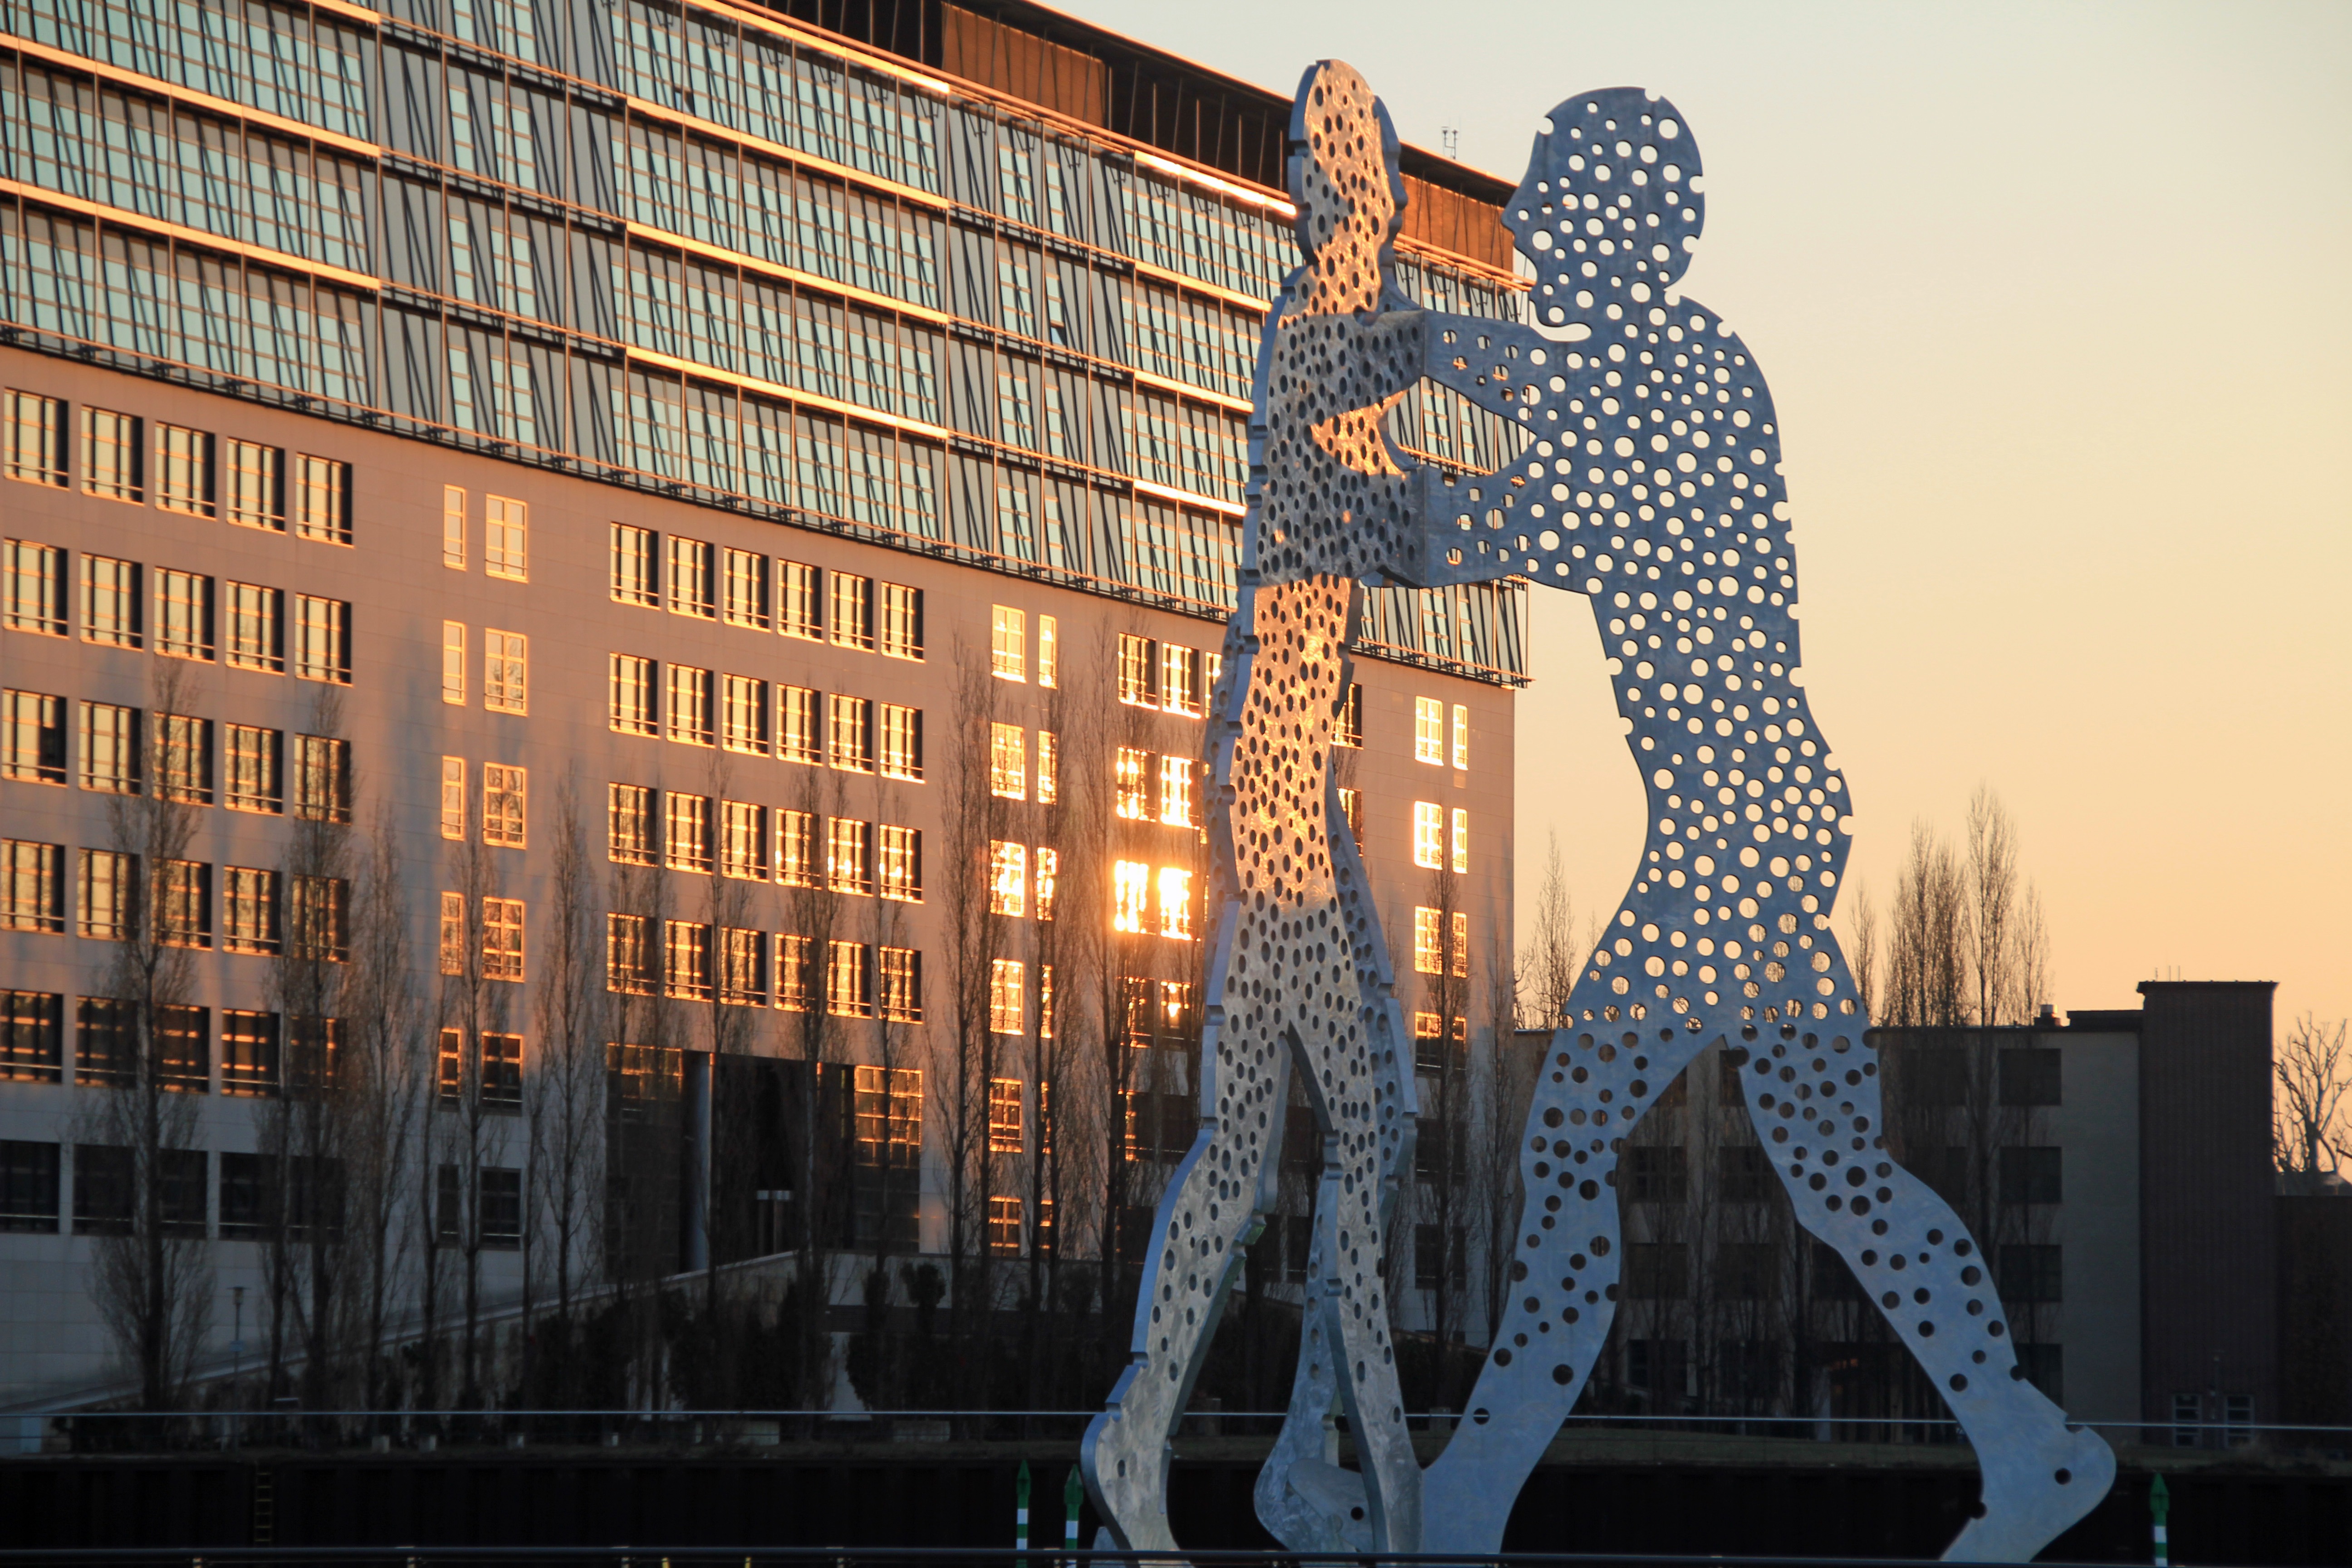
skyscraper, monument, statue, sculpture, capital, art, berlin, spree, treptow, urban area, molecule men